1991 Kansas City Royals season

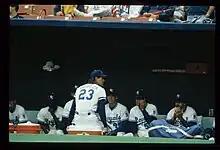
Royals players in the Royals Stadium dugout, 1991

"Note: Pos = Position; G = Games played; AB = At bats; H = Hits; Avg. = Batting average; HR = Home runs; RBI = Runs batted in"